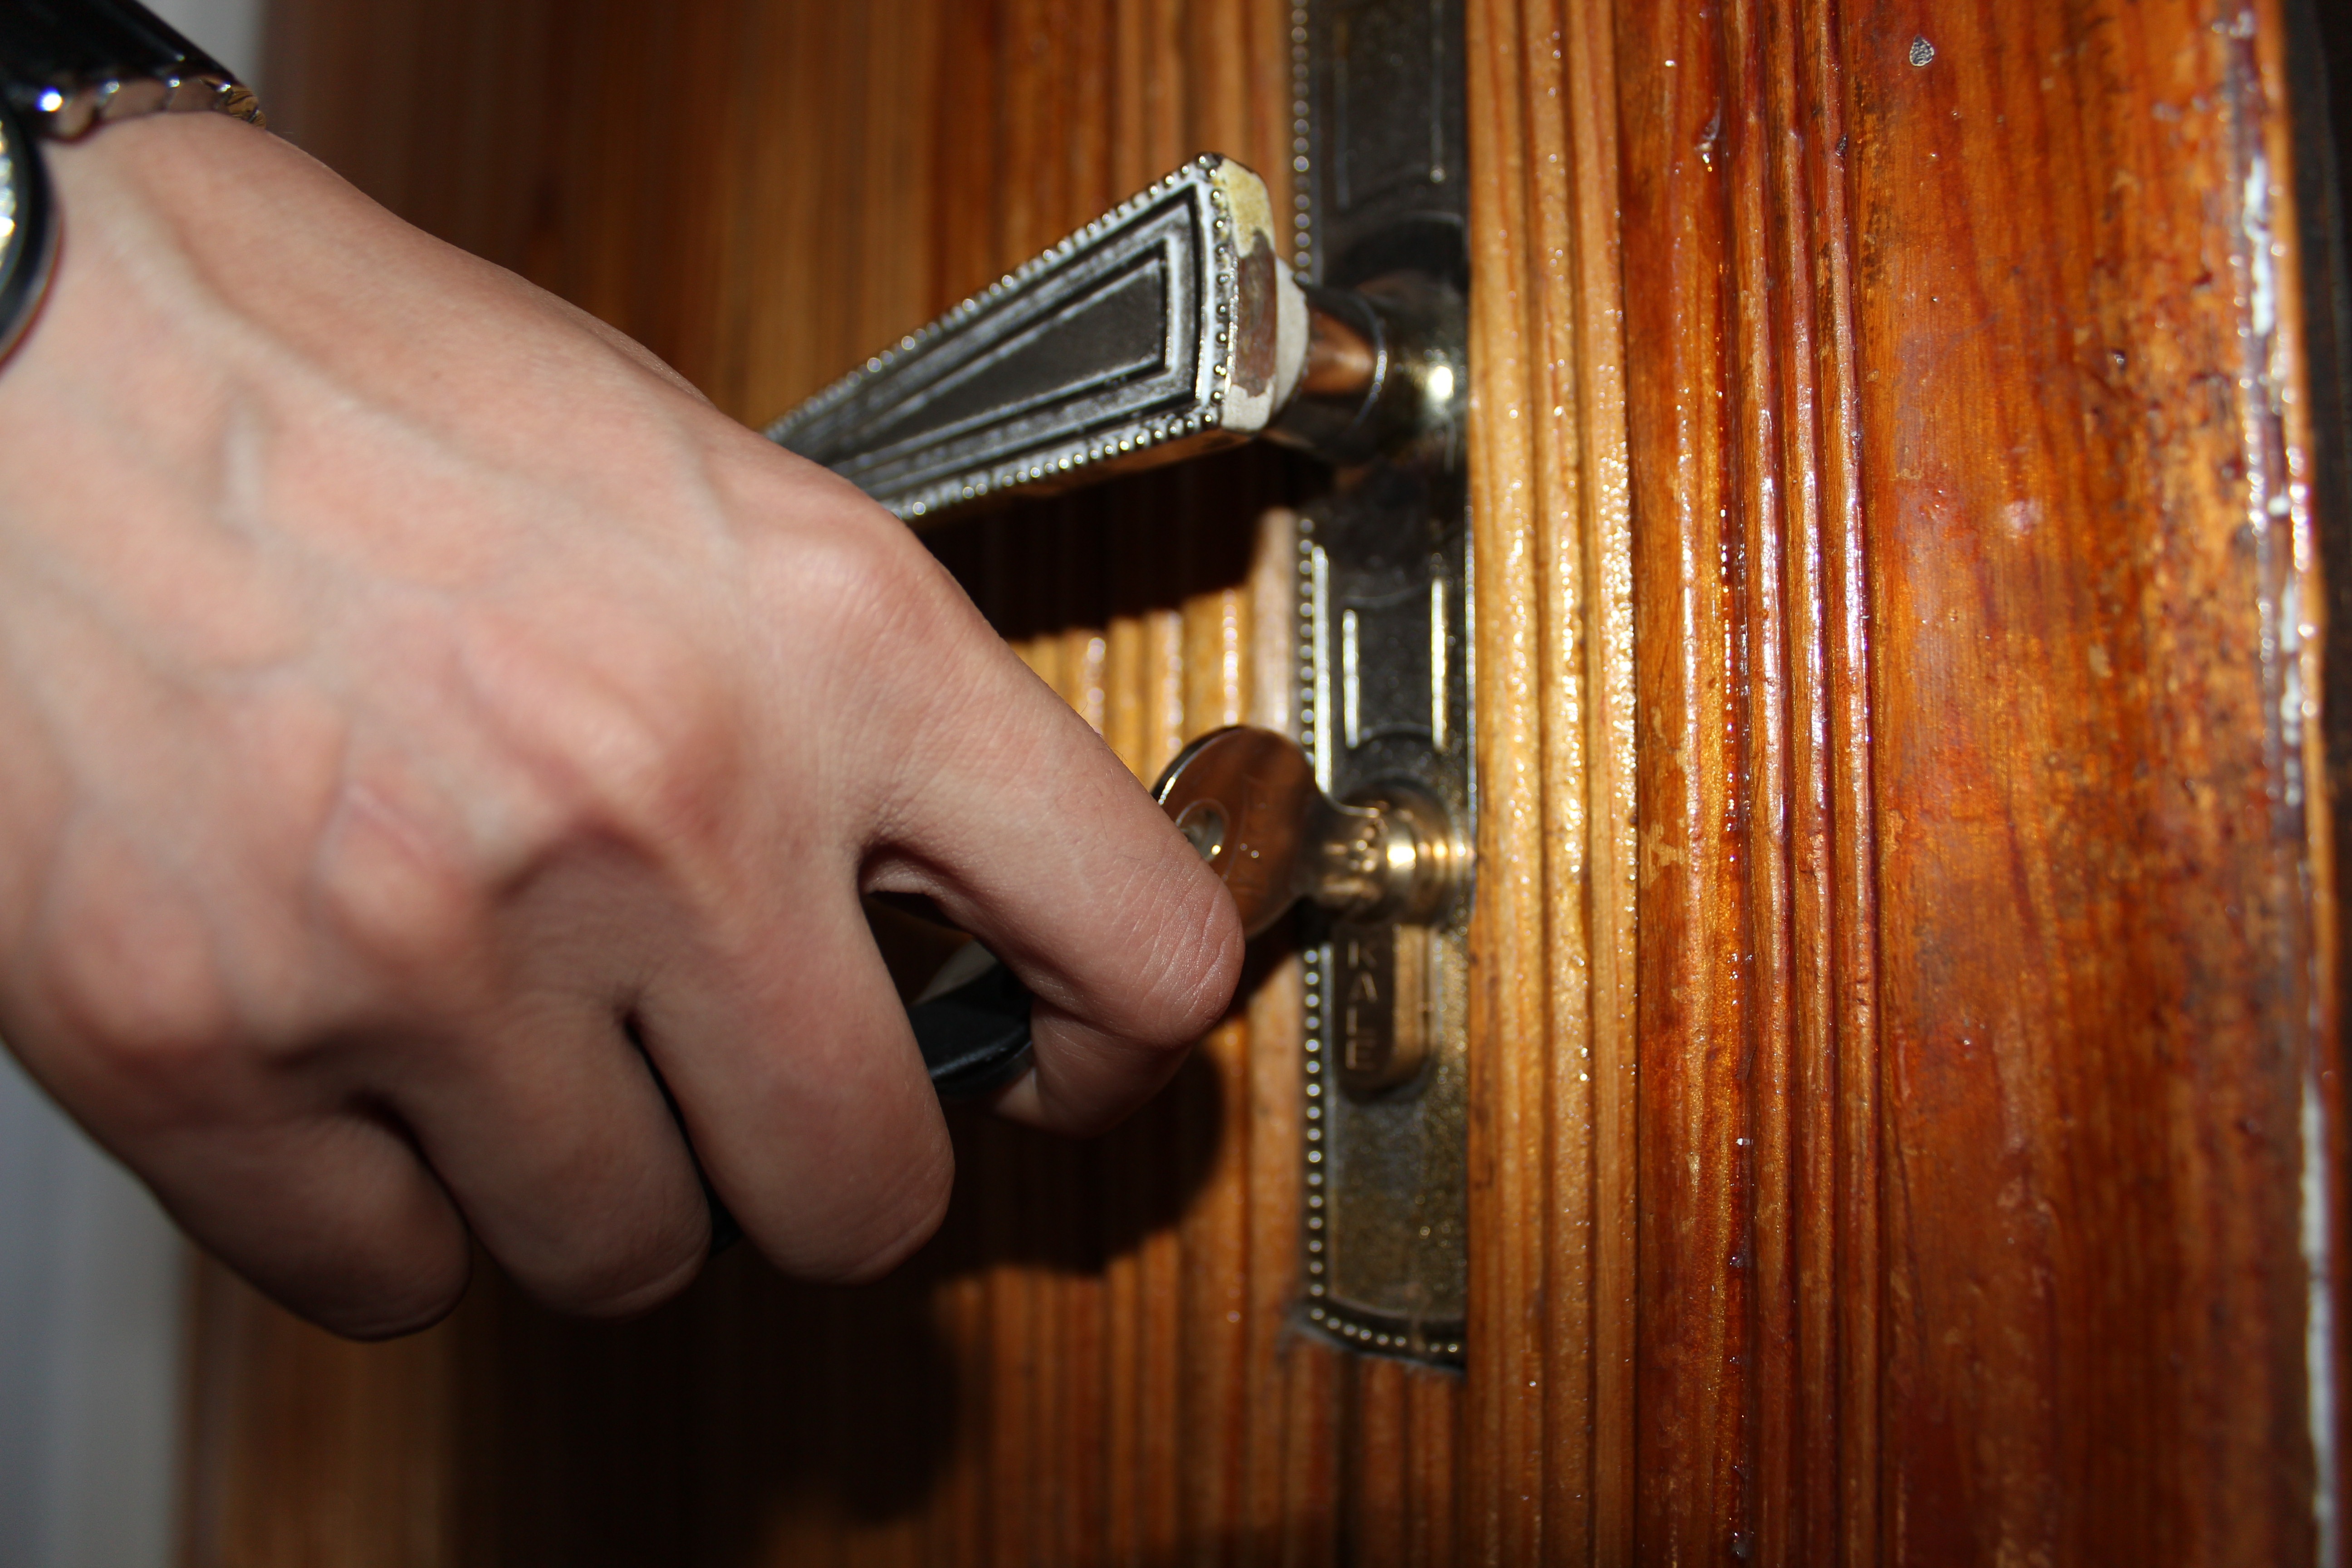
hand, wood, guitar, home, steel, key, metal, close, door, security, safety, lock, carving, keyhole, protection, unlock, secure, string instrument, plucked string instruments